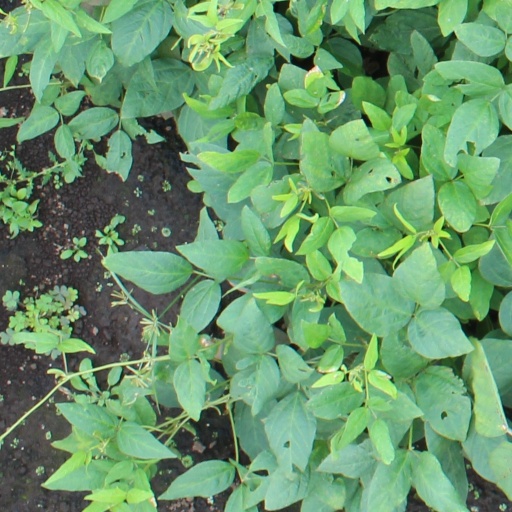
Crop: soybean